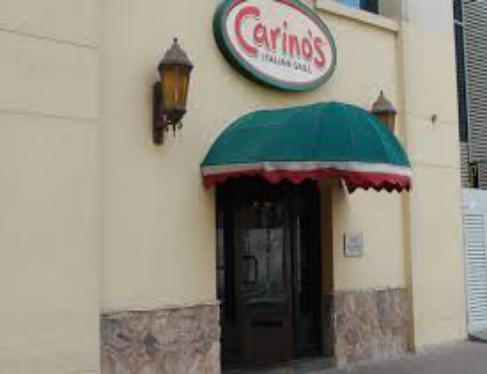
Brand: Carino's Italian Grill
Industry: Food